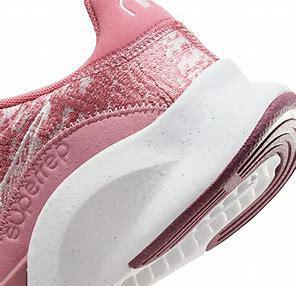
Brand: Nike
Model: Superrep Go